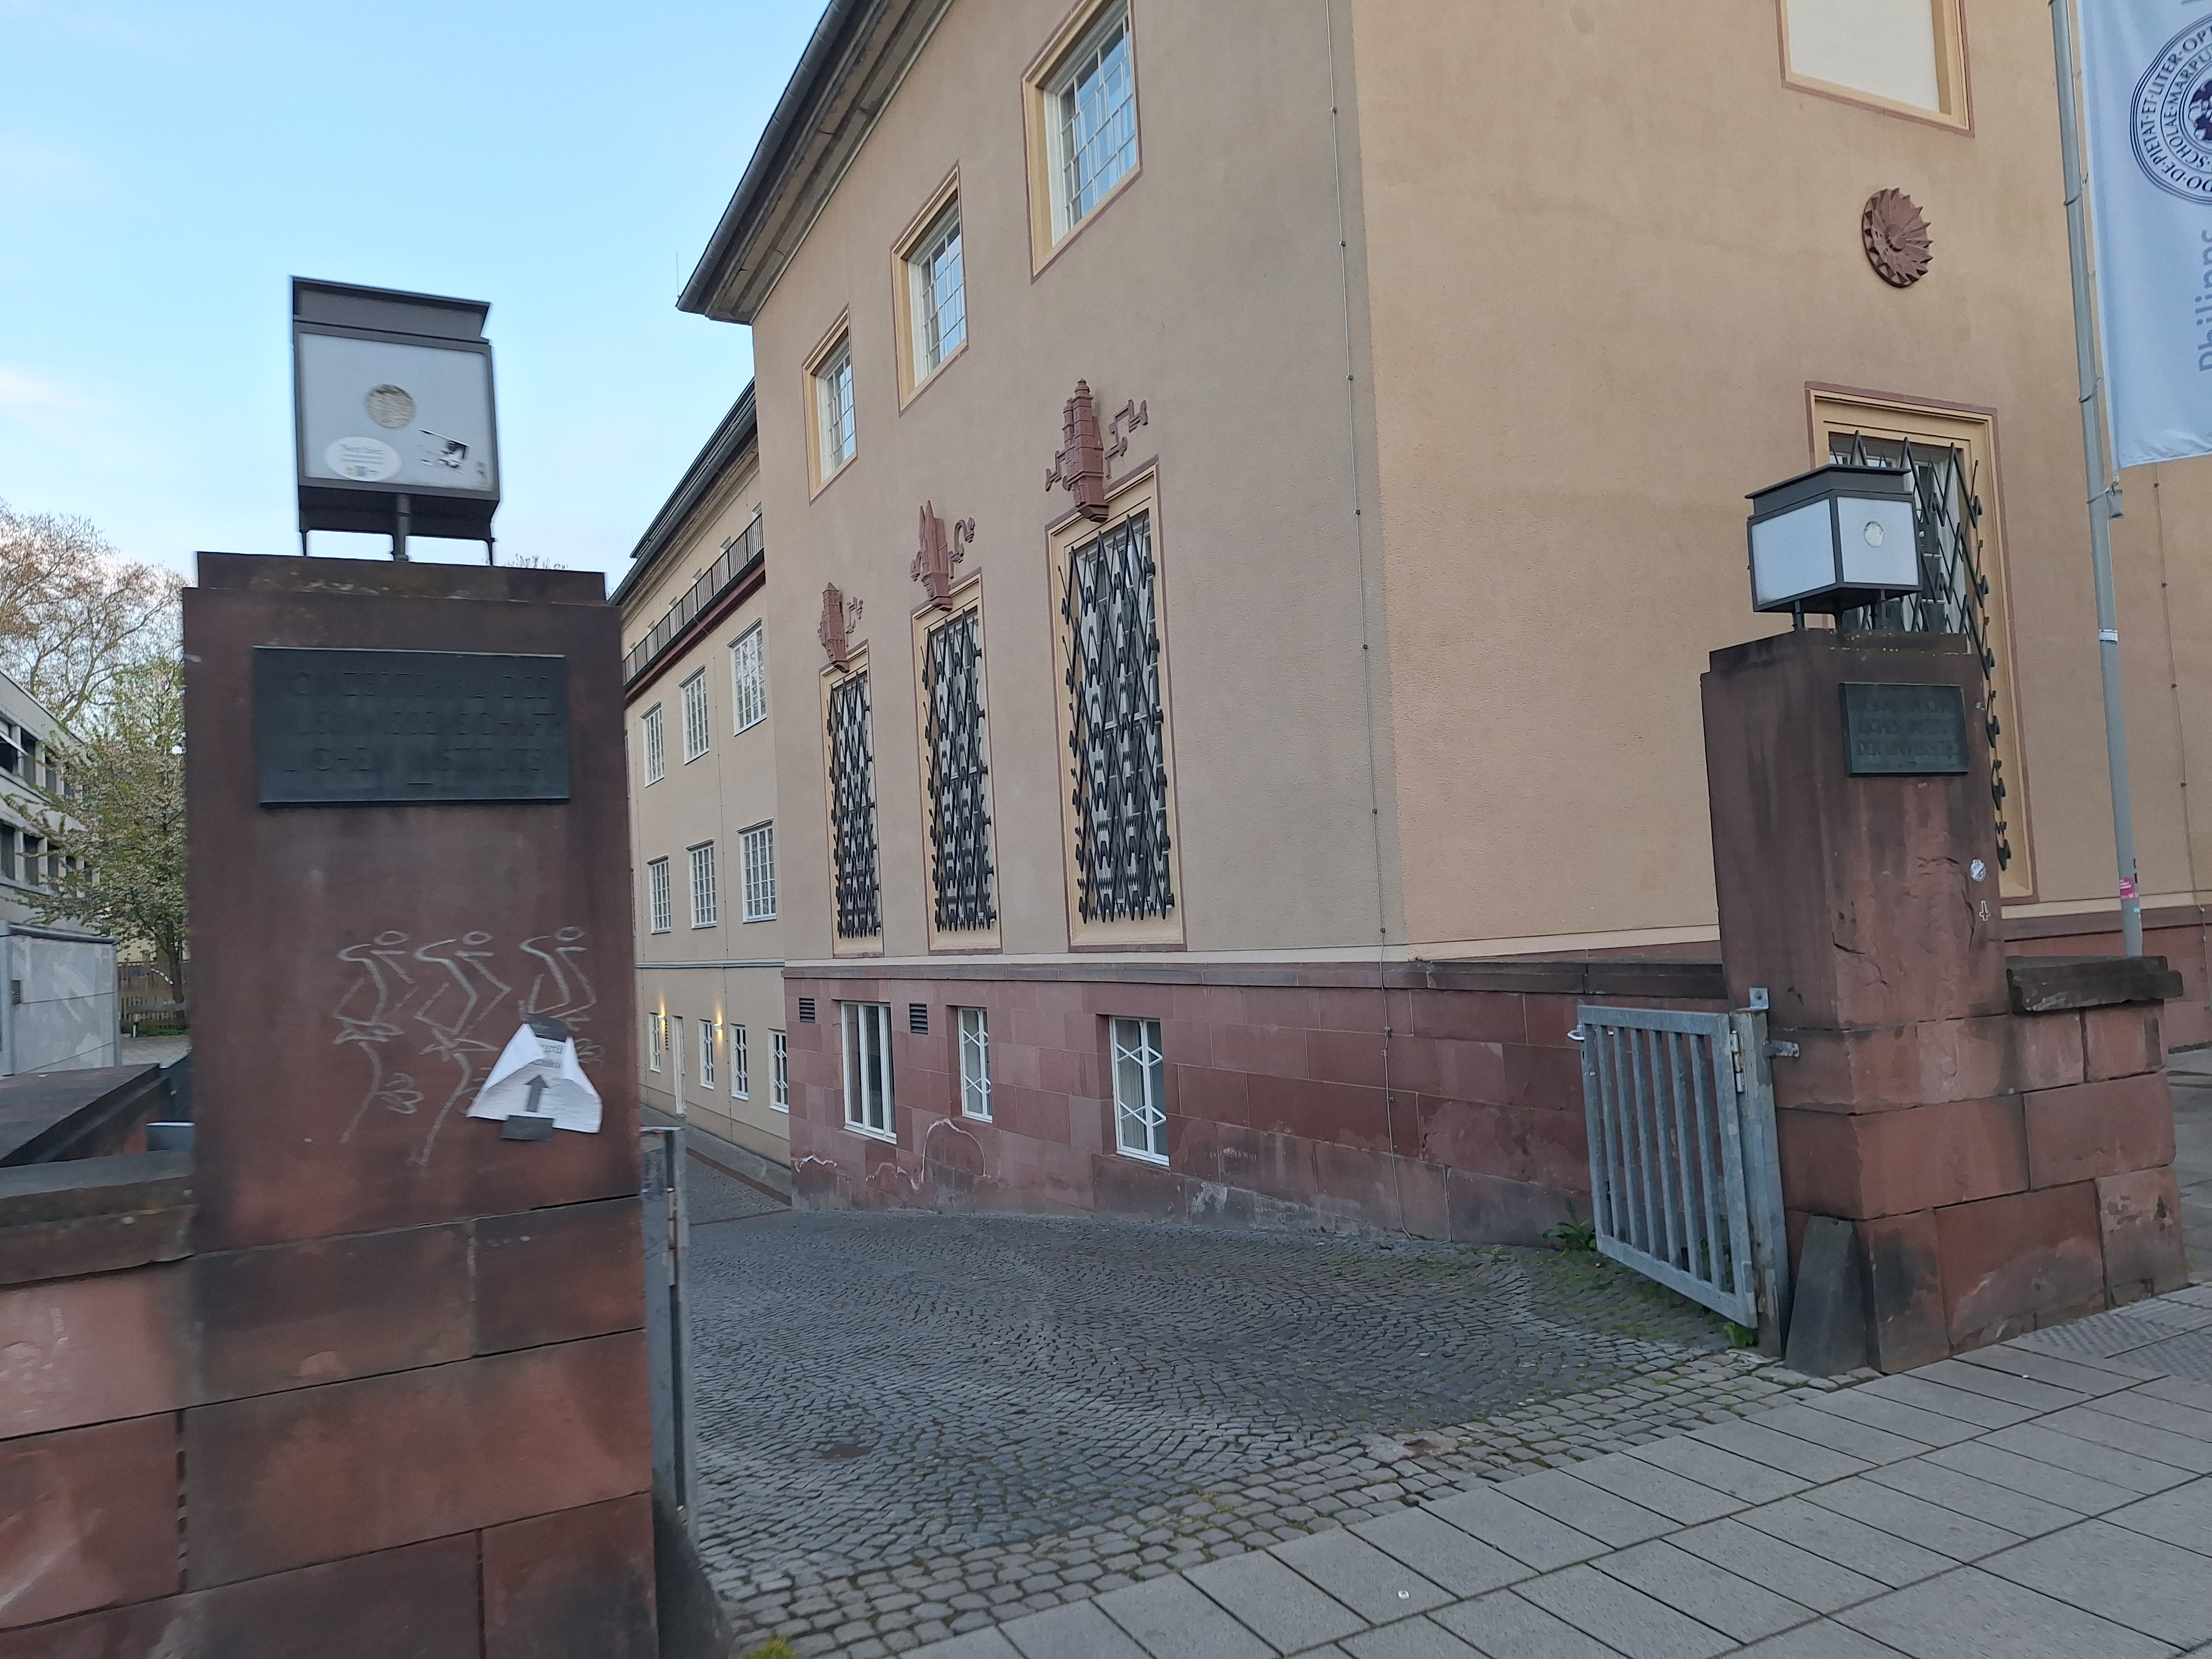
Building: Biegenstraße 11